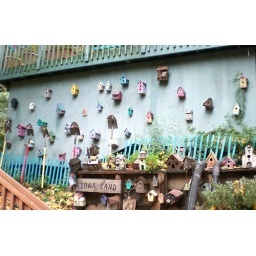
a house in my neighborhood that is COVERED in colorful birdhouses...DREAMY!